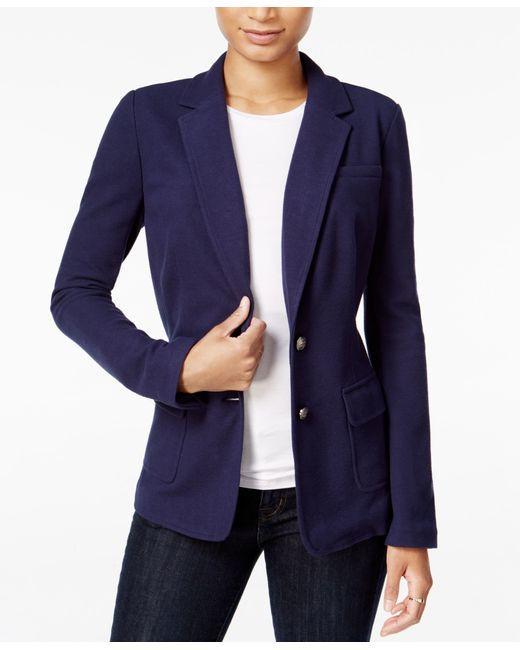
Lila Langarmblazer für Damen mit zwei Knöpfen